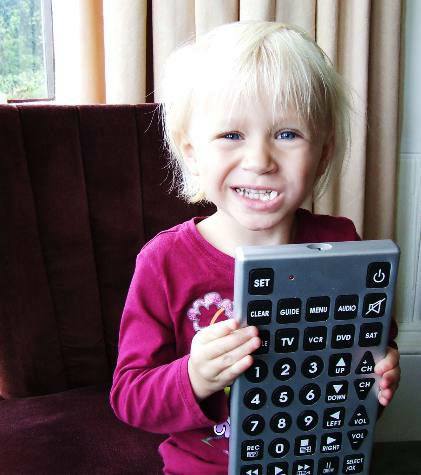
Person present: Yes